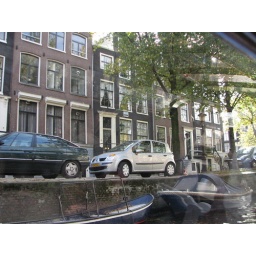
A view of the house that Anne Frank hid in from the boat tour.